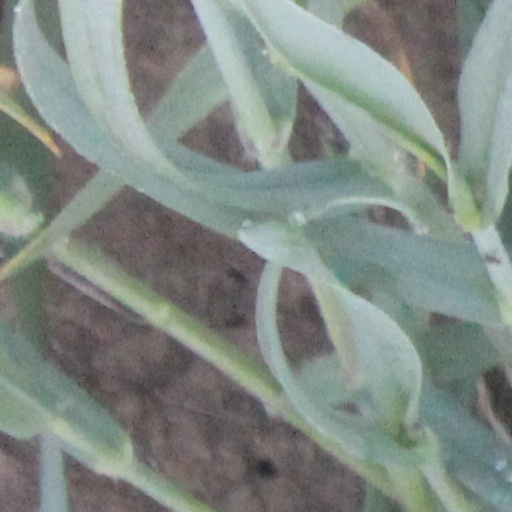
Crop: wheat